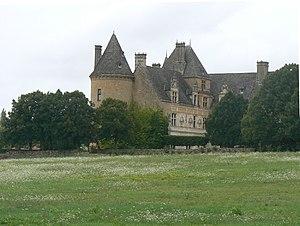
Vu du château depuis le domaine.
Cet article recense une partie des monuments historiques du Lot, en France.
Le château de Montal est situé en France au cœur de la vallée de la Bave sur la commune de Saint-Jean-Lespinasse, dans le département du Lot, région Occitanie.
Saint-Jean-Lespinasse est une commune française, située dans le département du Lot en région Occitanie.